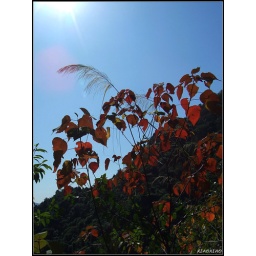
Red leaves against the blue sky